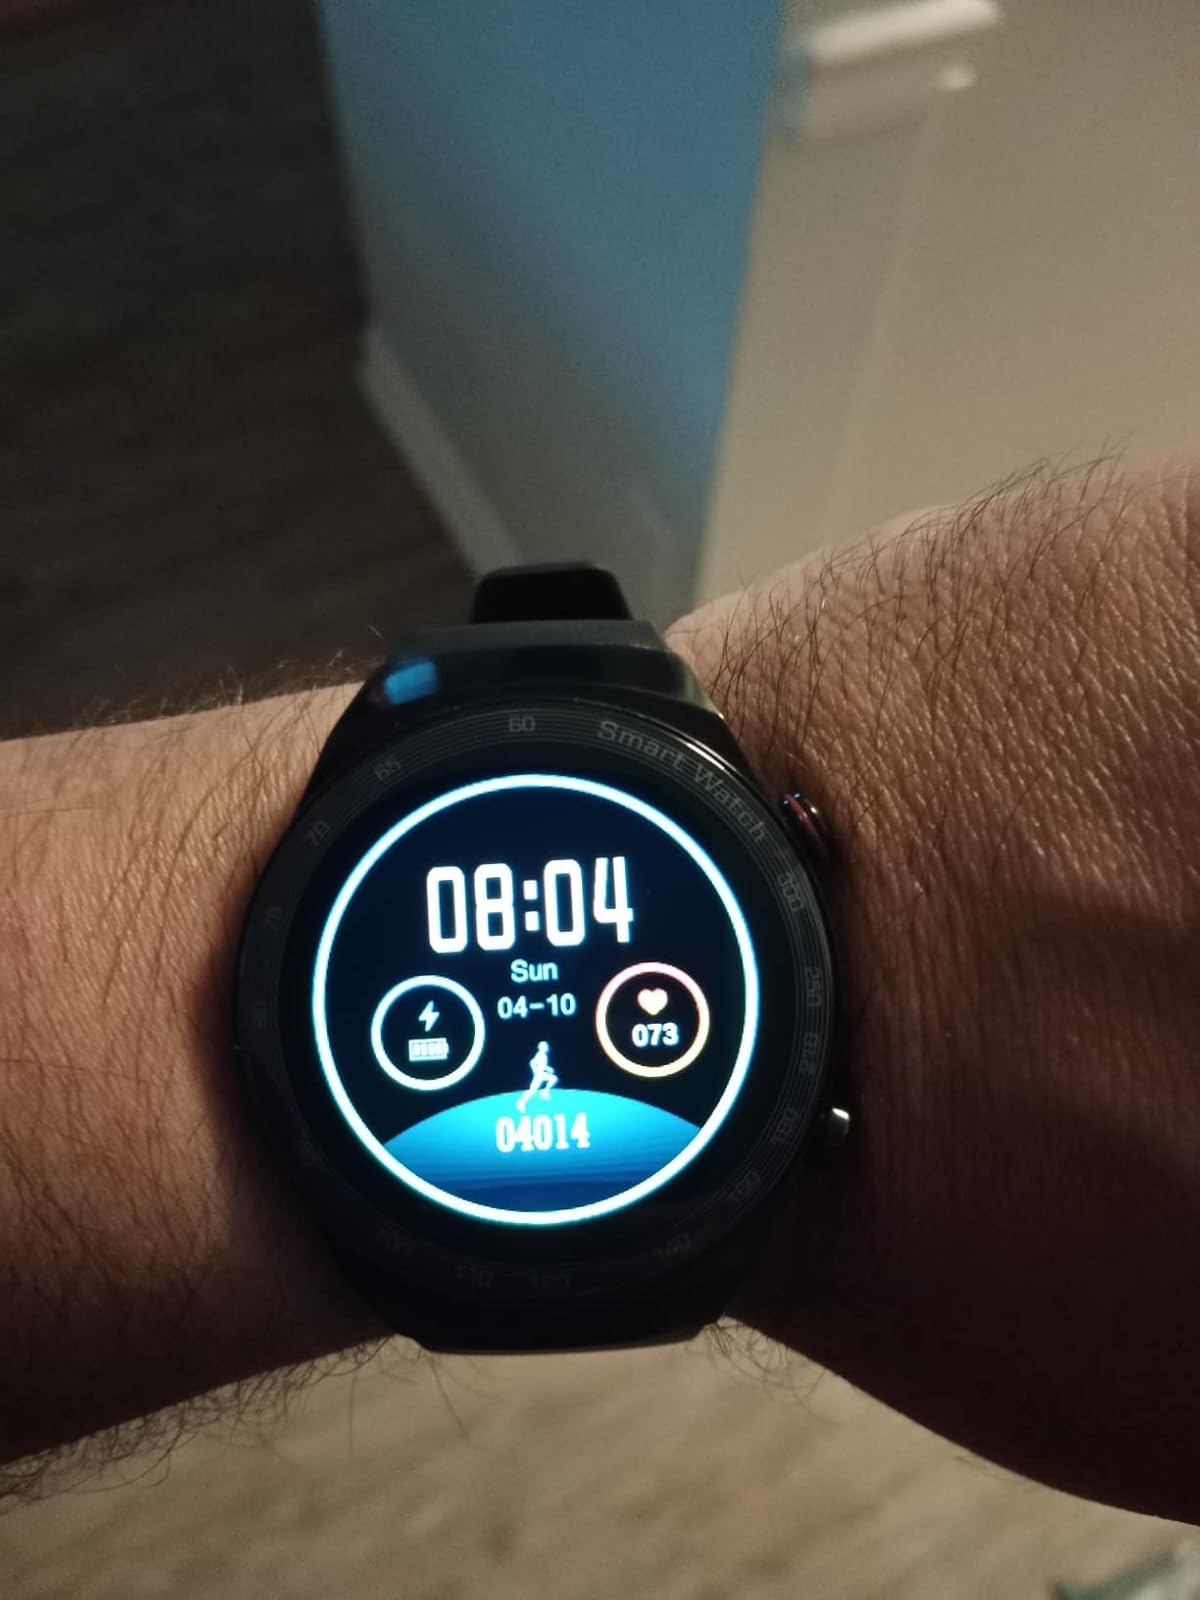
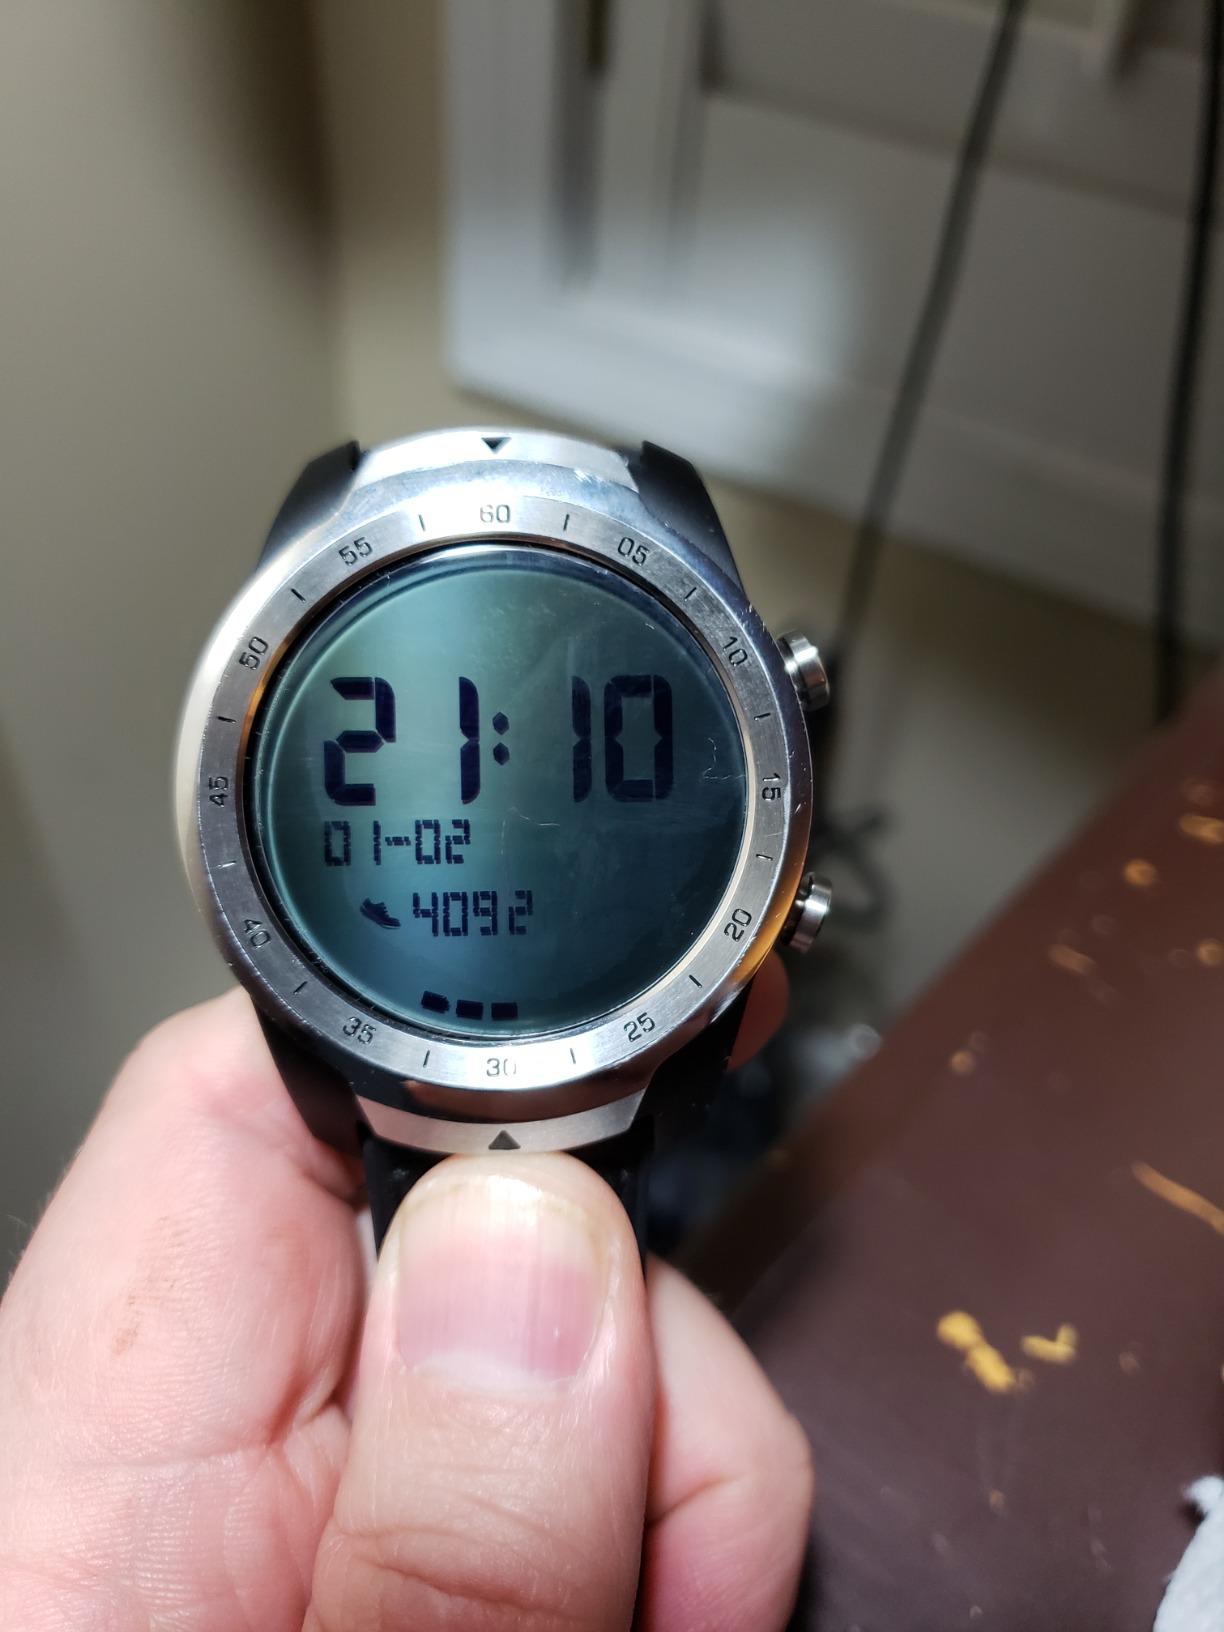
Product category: smartwatch
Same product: no